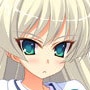
Portrait style: Anime Portrait